Cressia

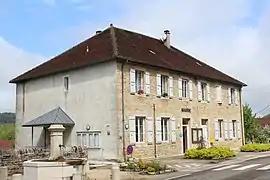
The town hall in Cressia

Cressia is a commune in the Jura department in Bourgogne-Franche-Comté in eastern France.